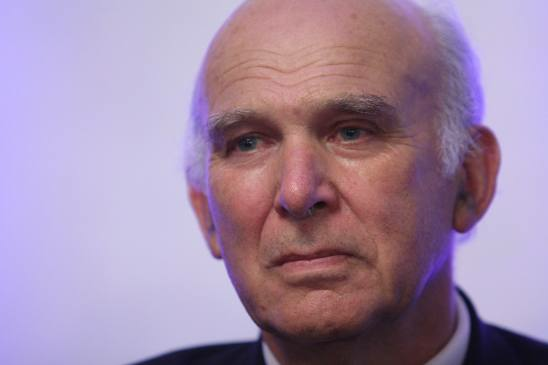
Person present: Yes